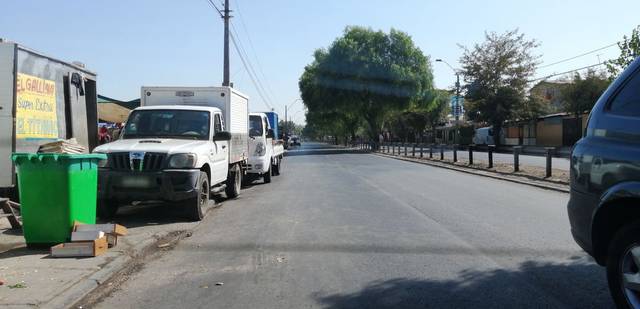
Region: Chile
Coordinates: -33.439, -70.741